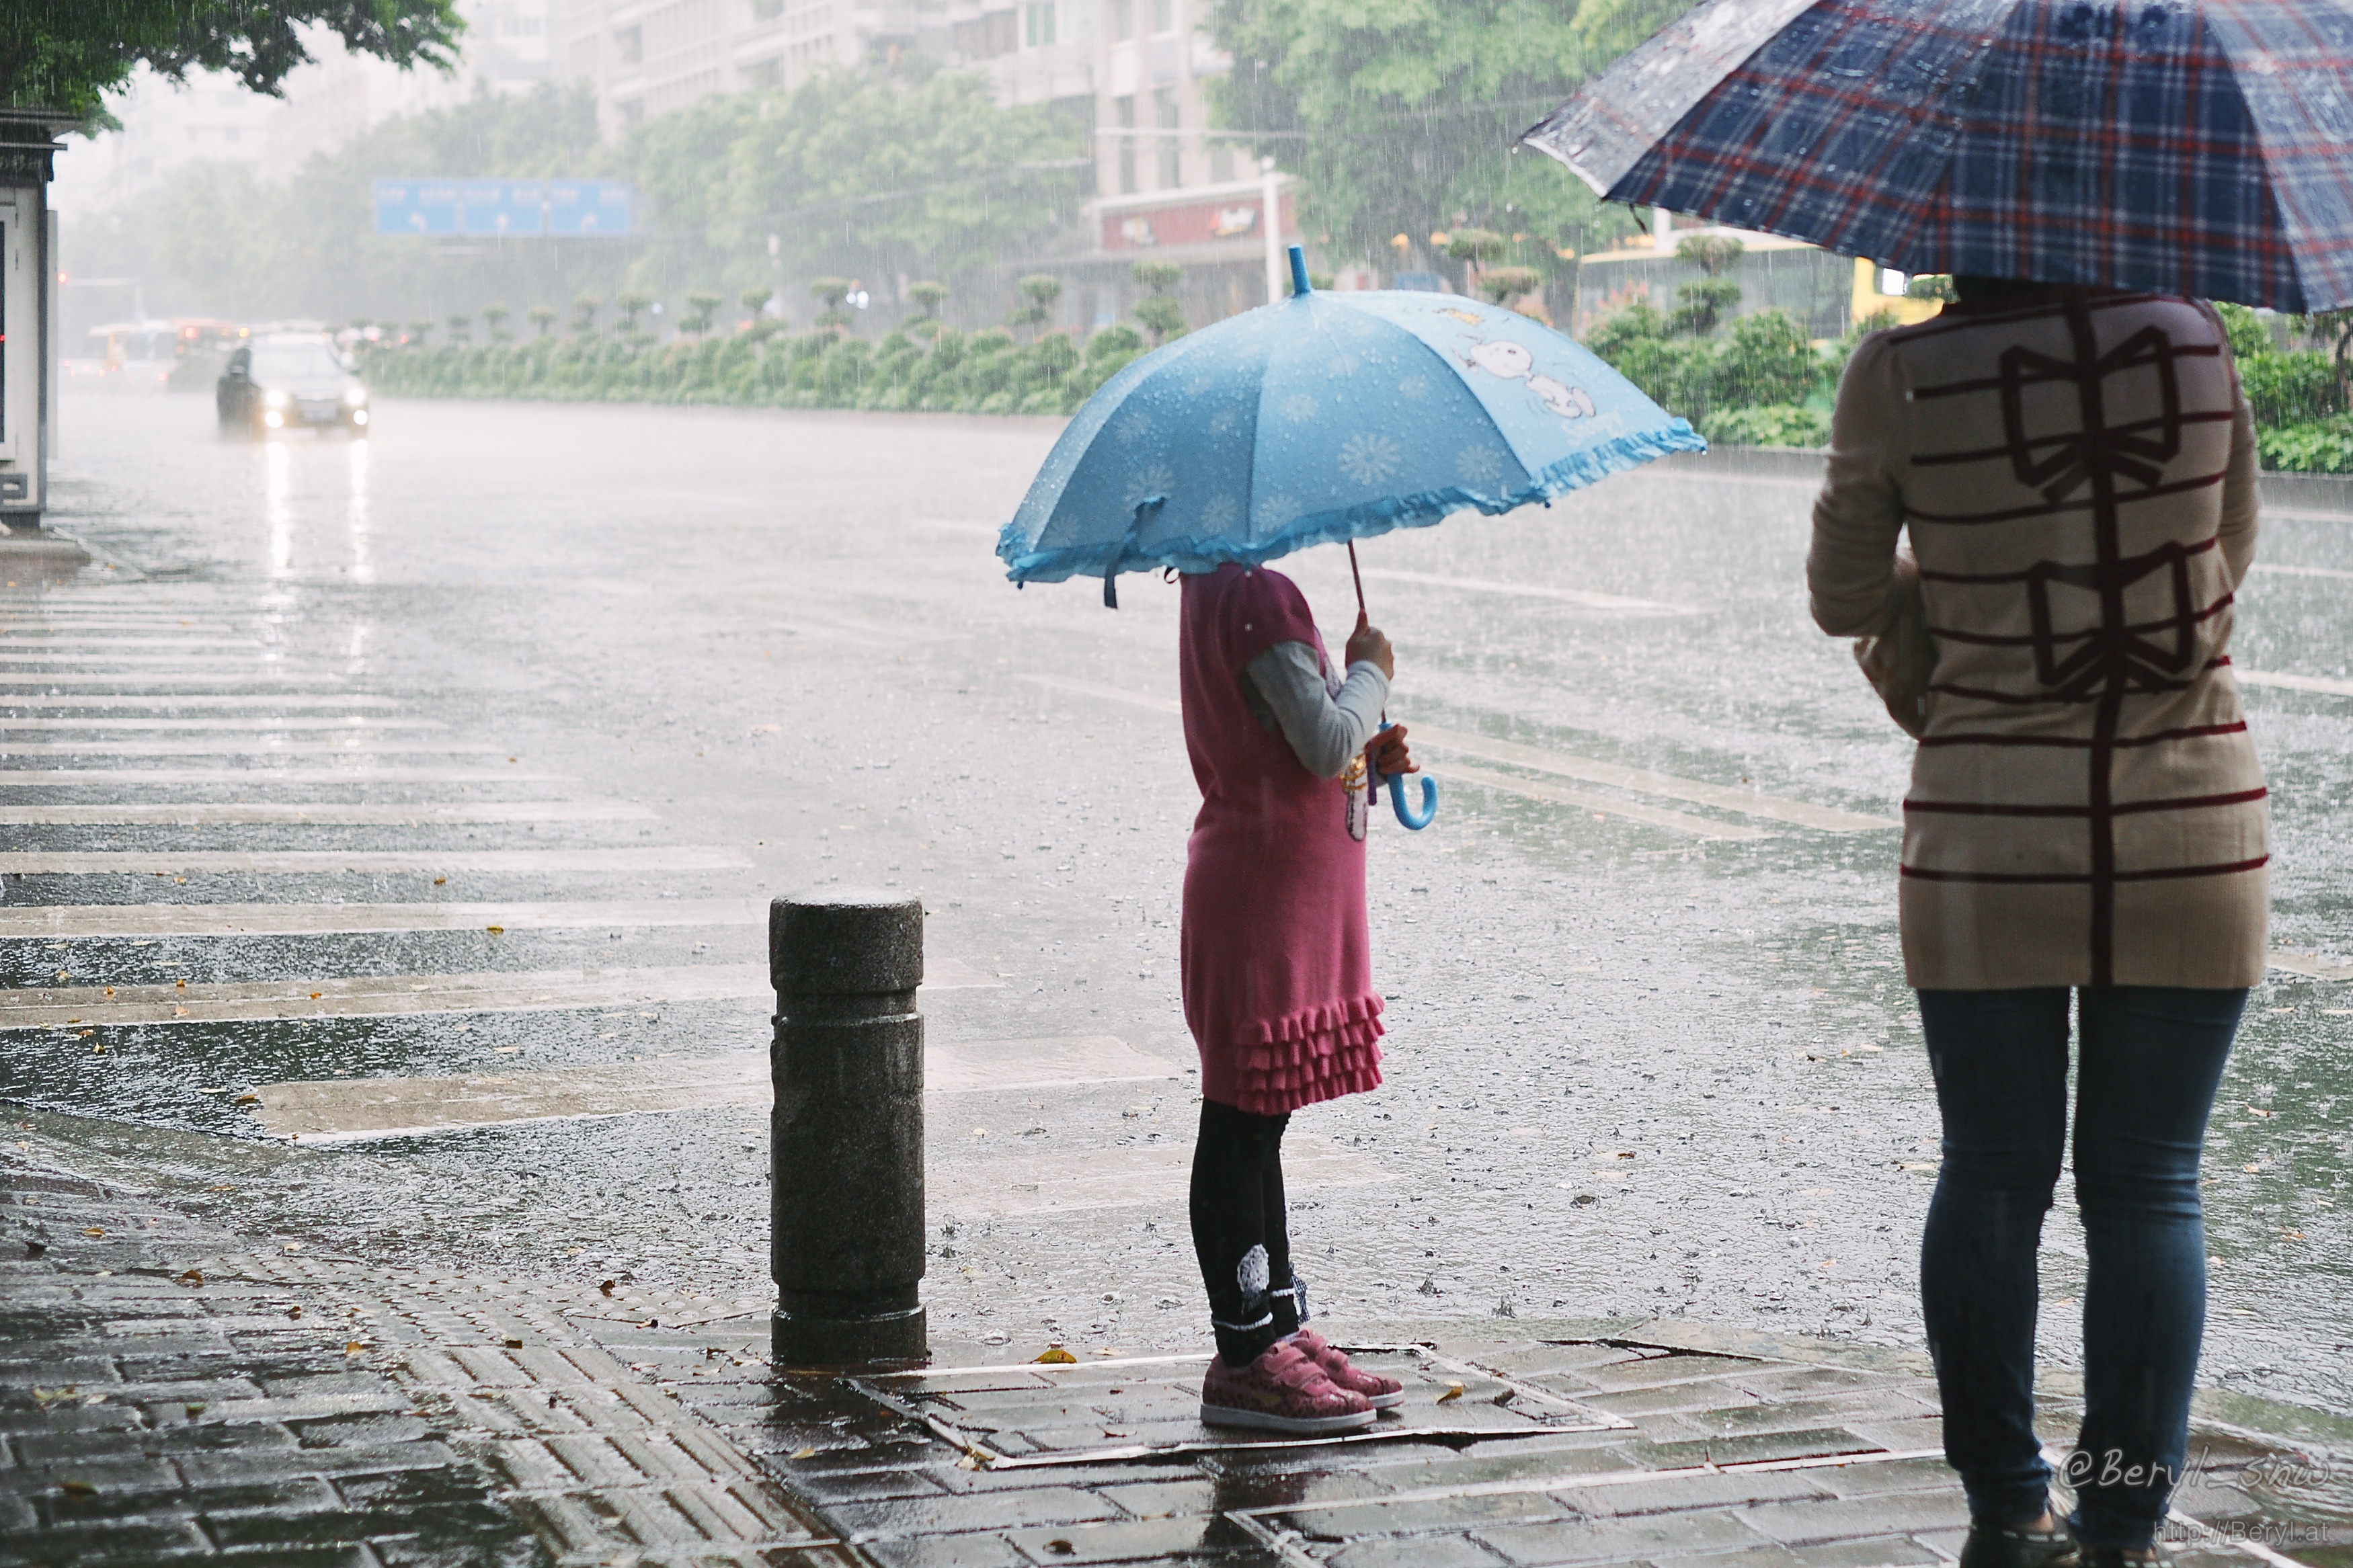
winter, bokeh, blur, girl, street, rain, kid, city, cute, urban, fujifilm, chinese, umbrella, weather, child, season, candid, children, 35mm, wait, canton, raining, mirrorless, xf35mmf14r, xpro1, snap, snapshots, vsco, fujinonxf35mmf14r